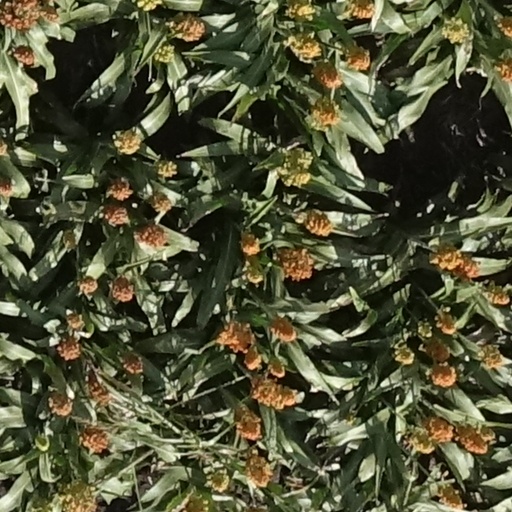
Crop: sorghum